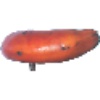
Label: red_banana